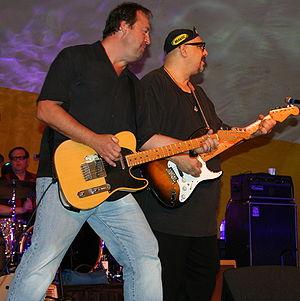
The Smithereens était un groupe américain de power pop des années 1980. Populaire dans les milieux universitaires, ils ne réussirent jamais vraiment à gagner un public plus large et lorsque la mode musicale changea avec l'arrivée du Grunge, la chute des ventes d'albums et le manque d'intérêt général signa la fin du groupe.